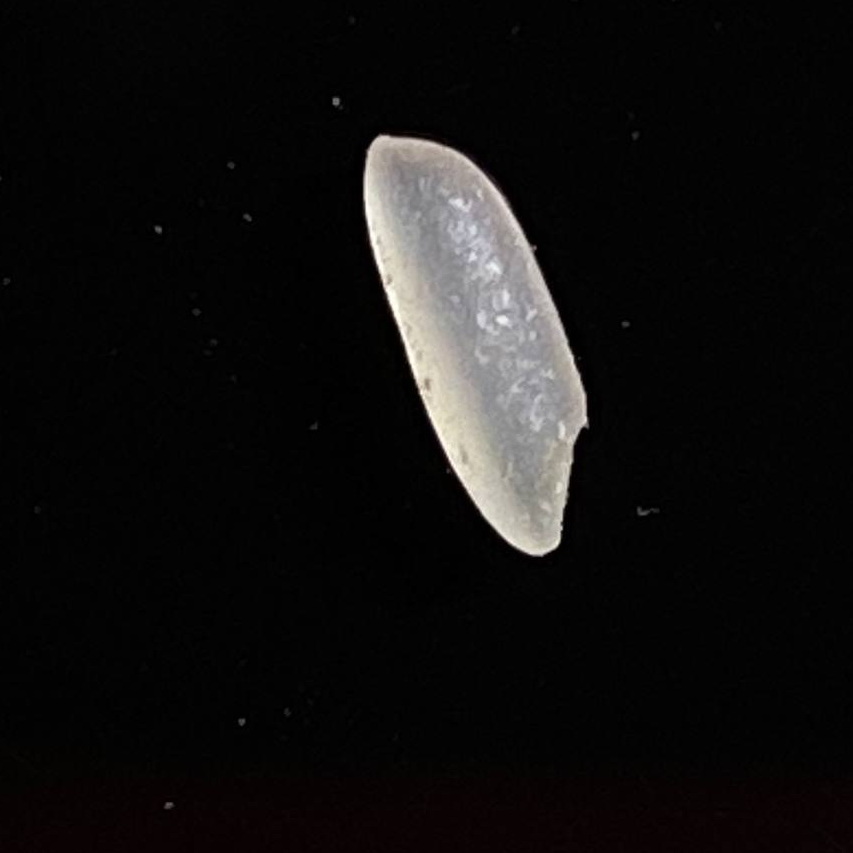
Rice variety: Katarivog